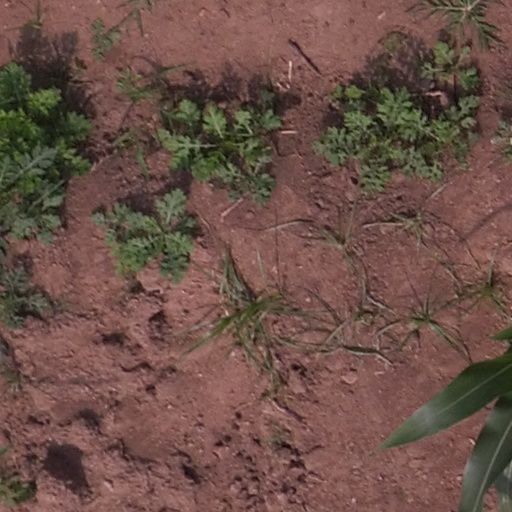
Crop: maize; corn